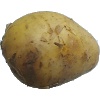
Label: white_potato